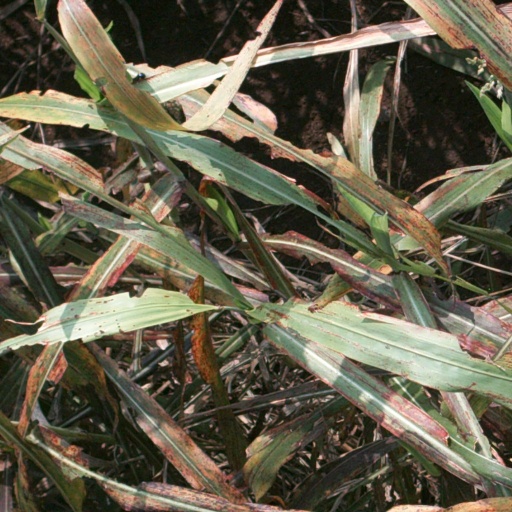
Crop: sorghum